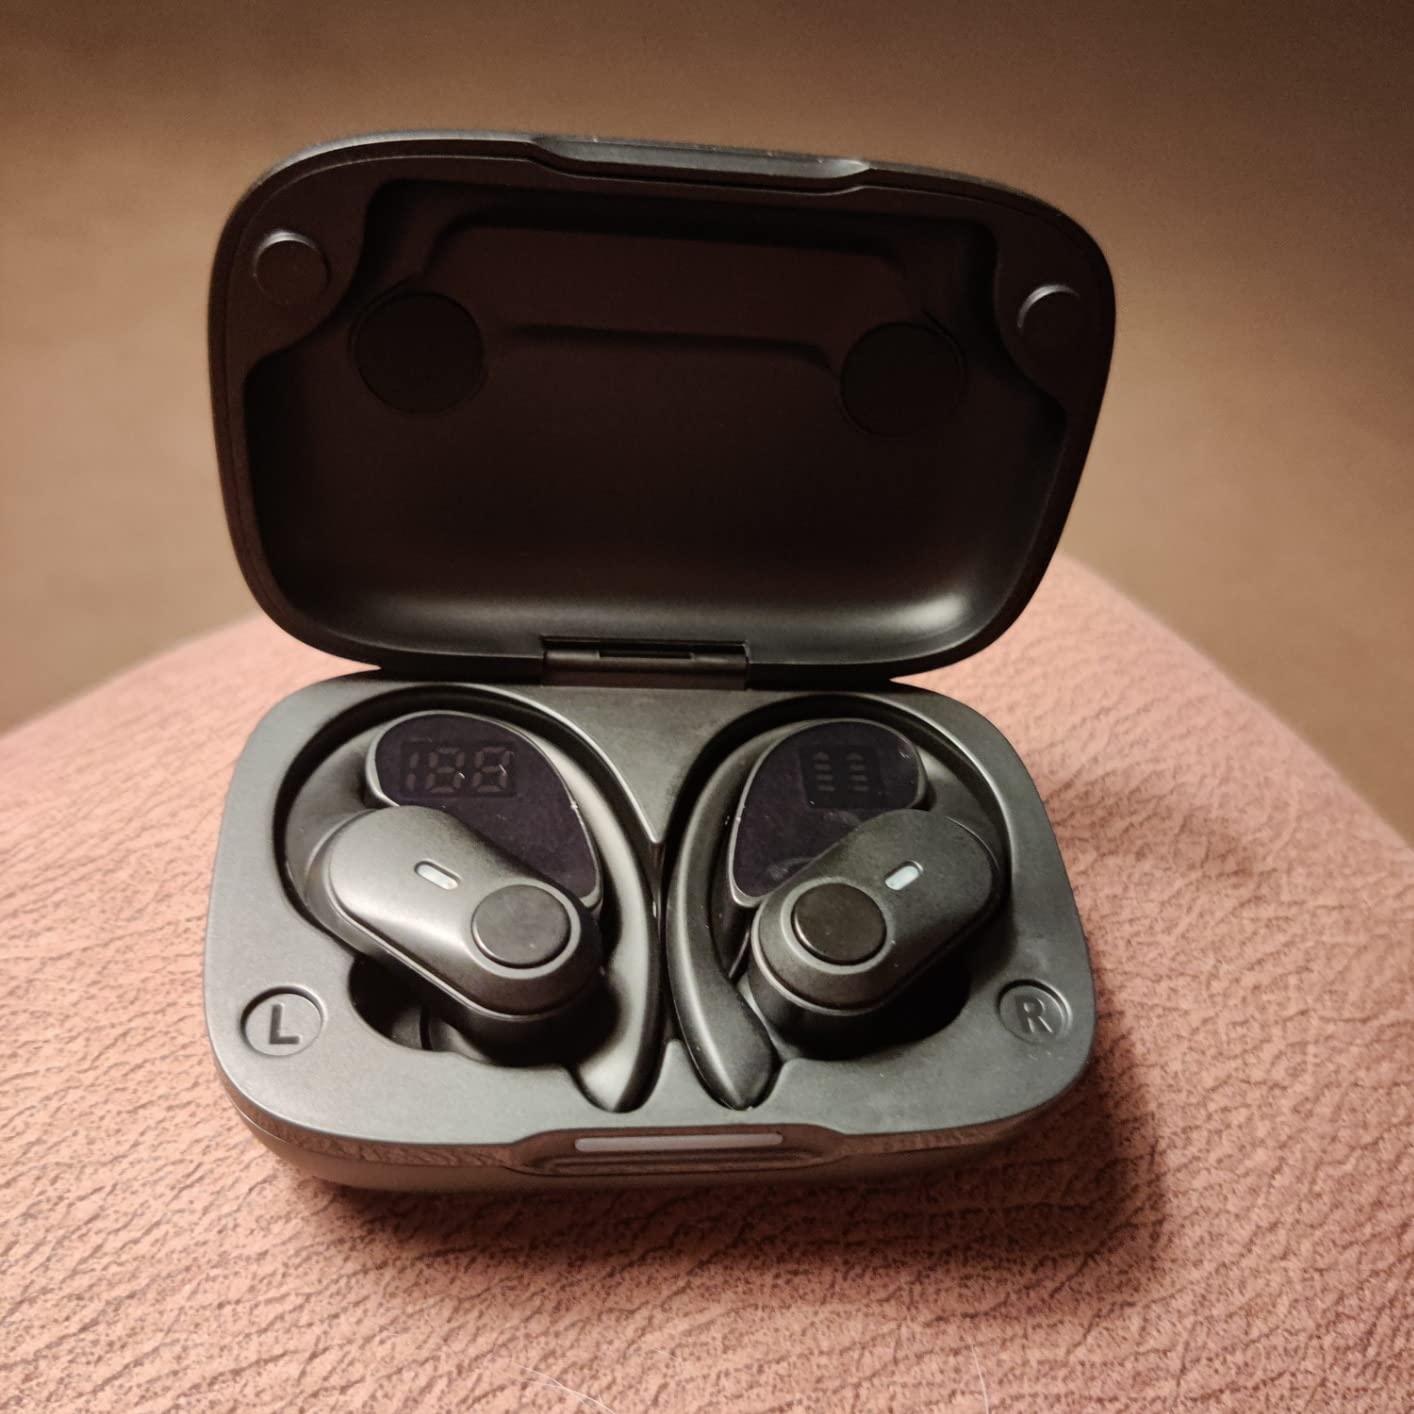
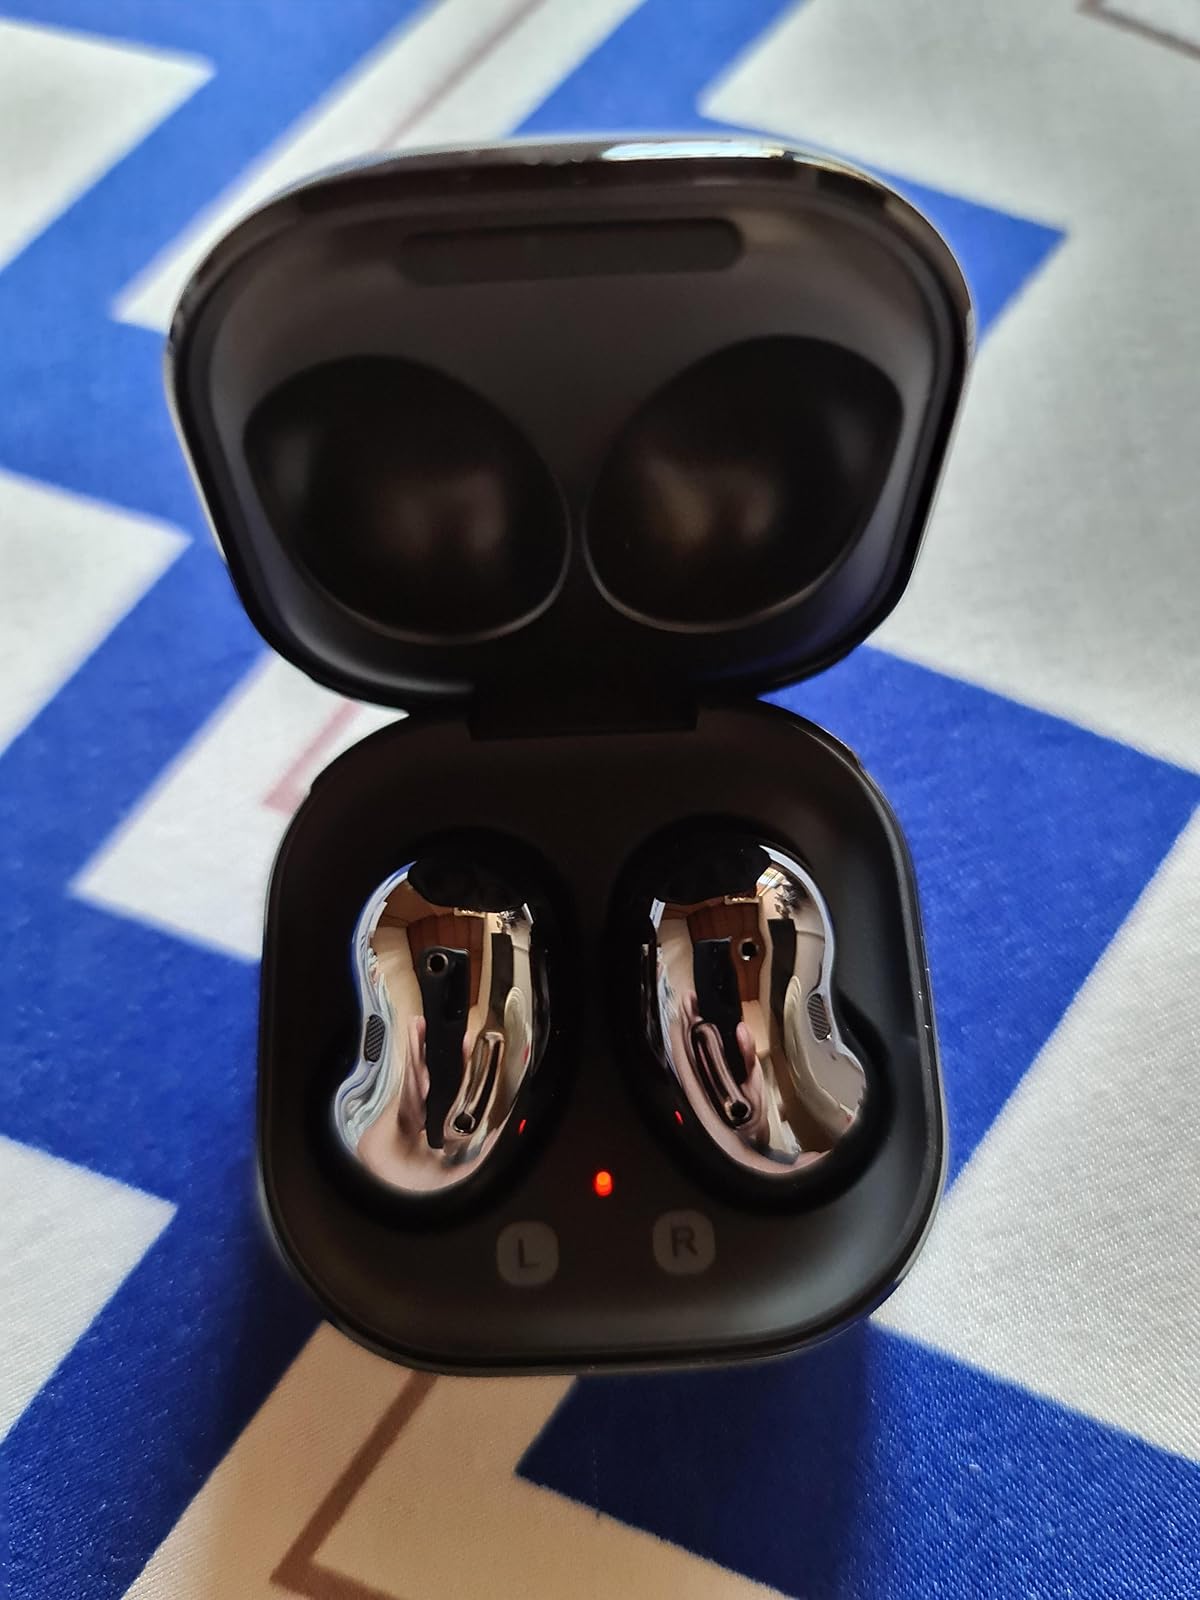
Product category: earbuds
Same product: no